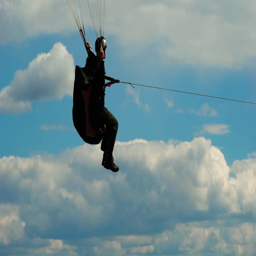
the paraglider takes off on the winch in the field .